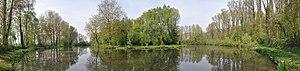
Gavere (Belgique): ancien bras de l'Escaut NOTE: This image is a panorama consisting of multiple frames that were merged or stitched in software. As a result, this image necessarily underwent some form of digital manipulation. These manipulations may include blending, blurring, cloning, and colour and perspective adjustments. As a result of these adjustments, the image content may be slightly different from reality at the points where multiple images were combined. This manipulation is often required due to lens, perspective, and parallax distortions. Boarisch
Gavre, en néerlandais Gavere, est une commune néerlandophone de Belgique située en Région flamande, dans la province de Flandre-Orientale. En 1453, Philippe le Bon y défit les Gantois révoltés.